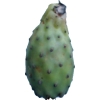
Label: cactus_fruit_green